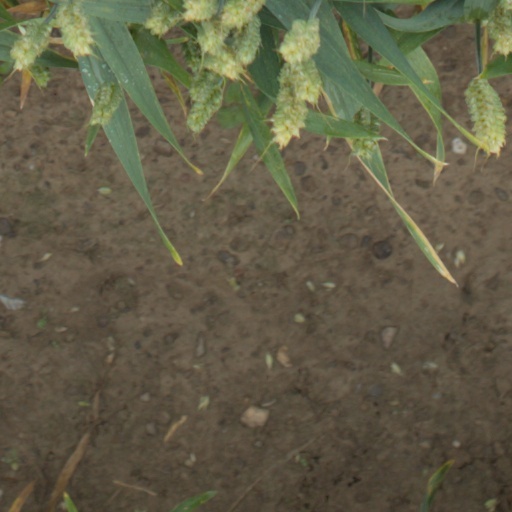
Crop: wheat